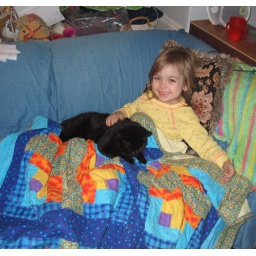
Z cuddles with her kitty on the couch under the quilt her nana made for her